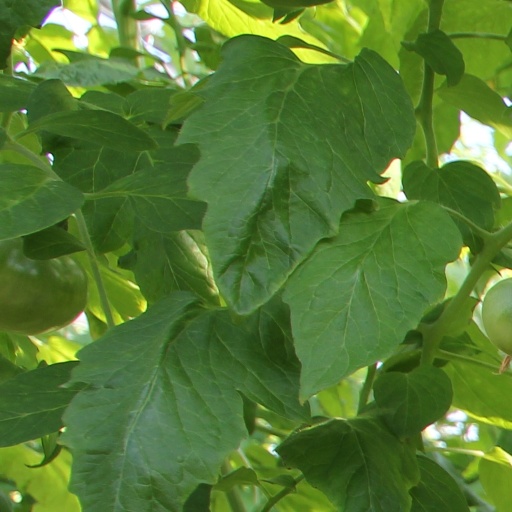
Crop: tomato